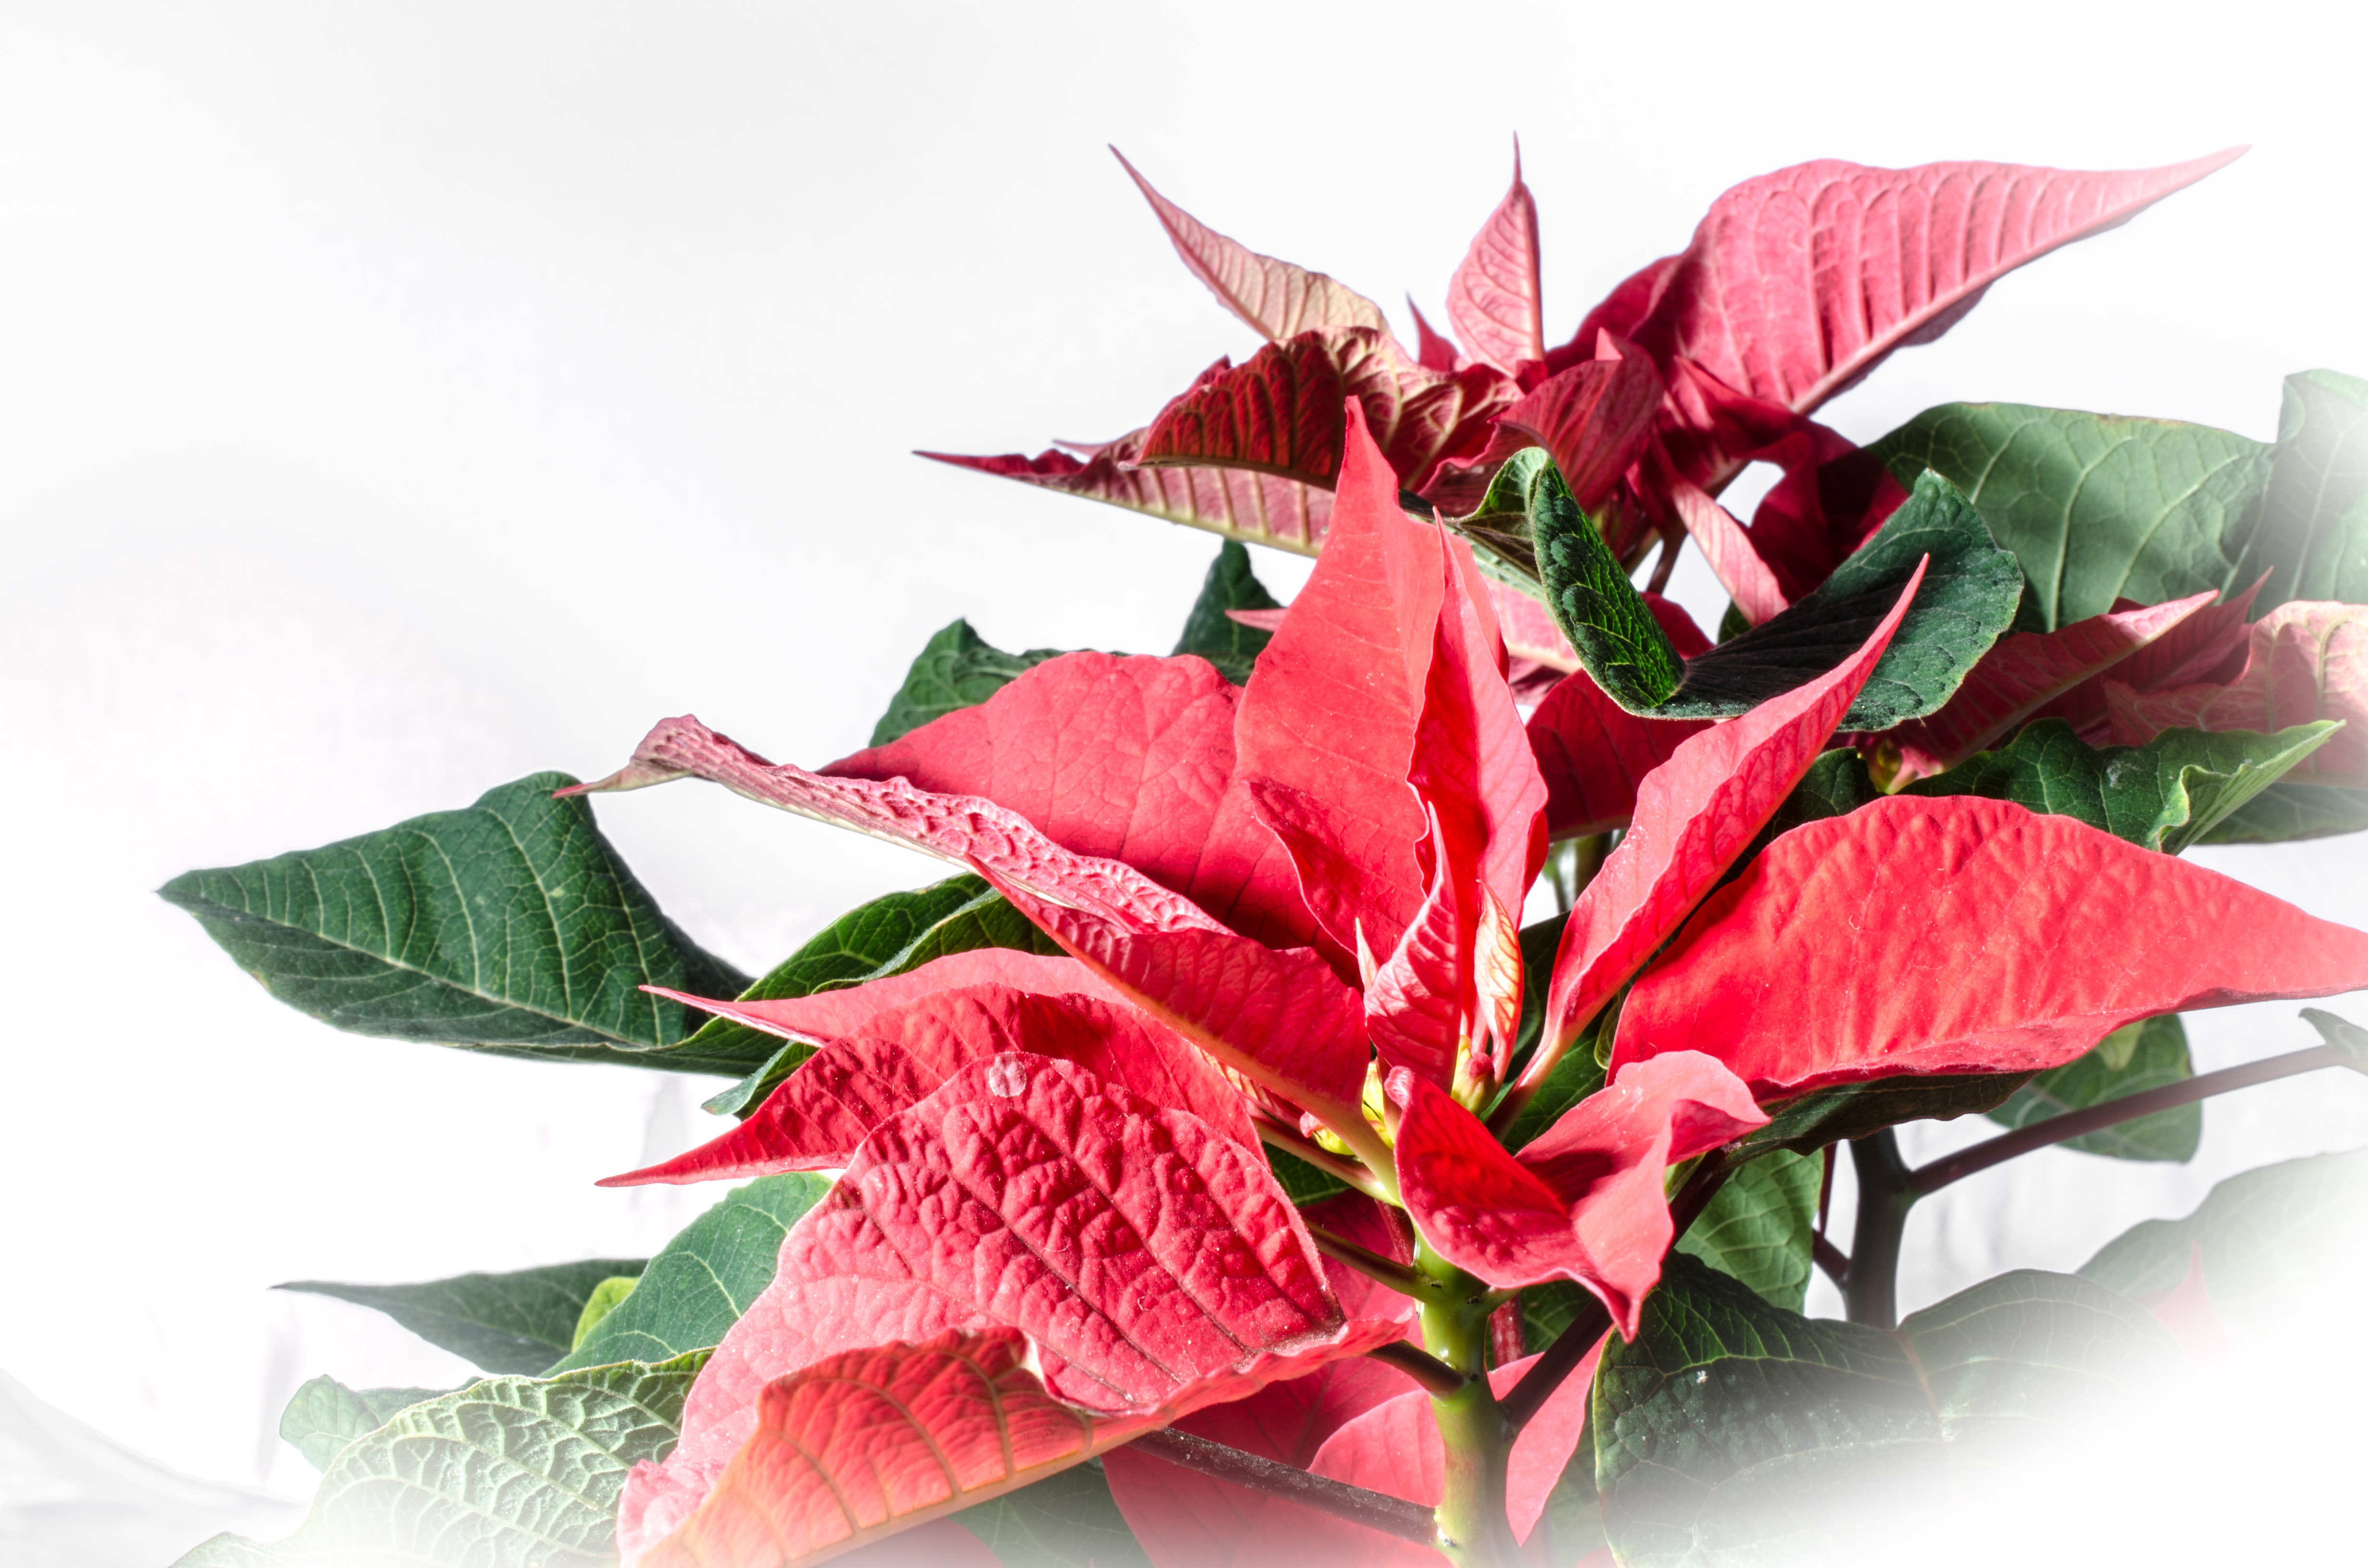
plant, leaf, flower, petal, red, pink, flora, advent, art, poinsettia, floristry, red leaf, flowering plant, flower bouquet, cut flowers, floral design, winter flower, land plant, flower arranging, canna family